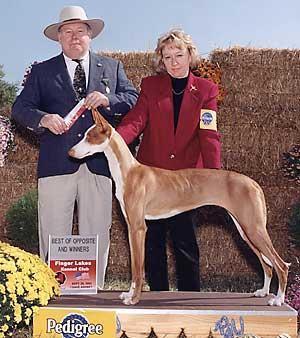
Ibizan_hound